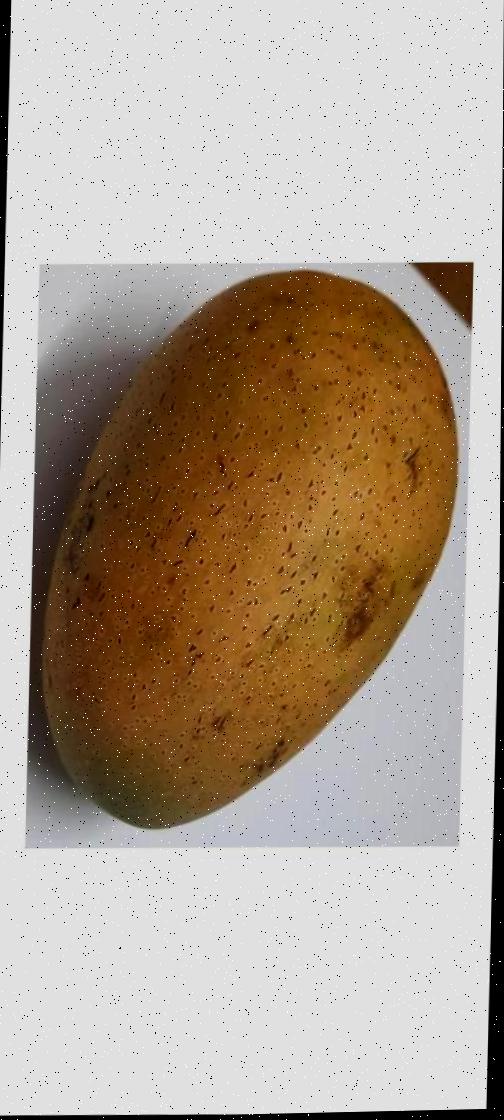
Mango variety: Ashshina Classic